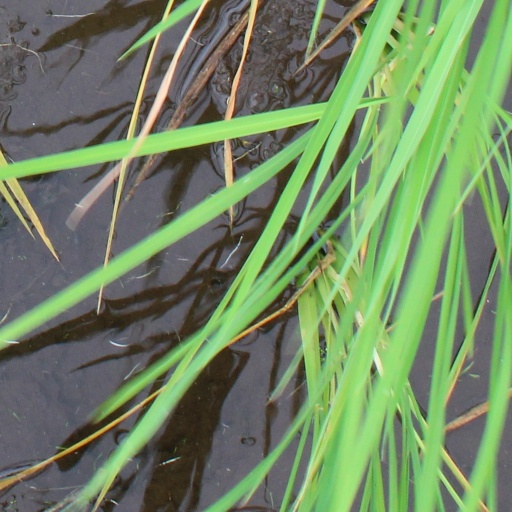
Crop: rice